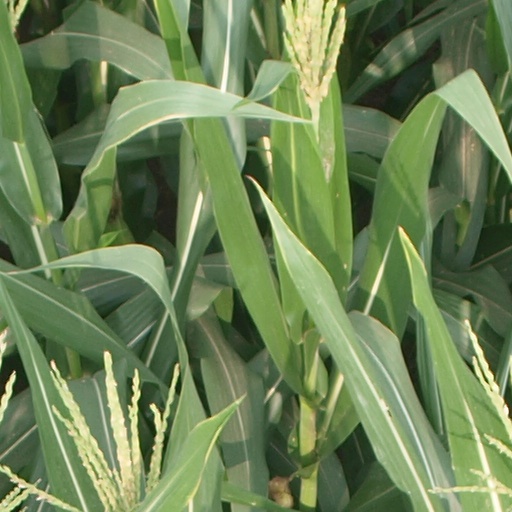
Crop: maize; corn